Contempra

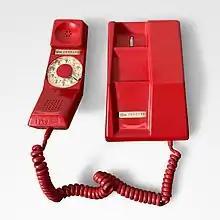
The handset used a miniaturized dial, possible through the use of the moving finger-stop. The flash button is visible just below the dial.

The outer casing of the Contempra was made of injection-moulded terpolymer and other modern plastics. The result was, by modern standards, very sturdy and relatively light for the era at .